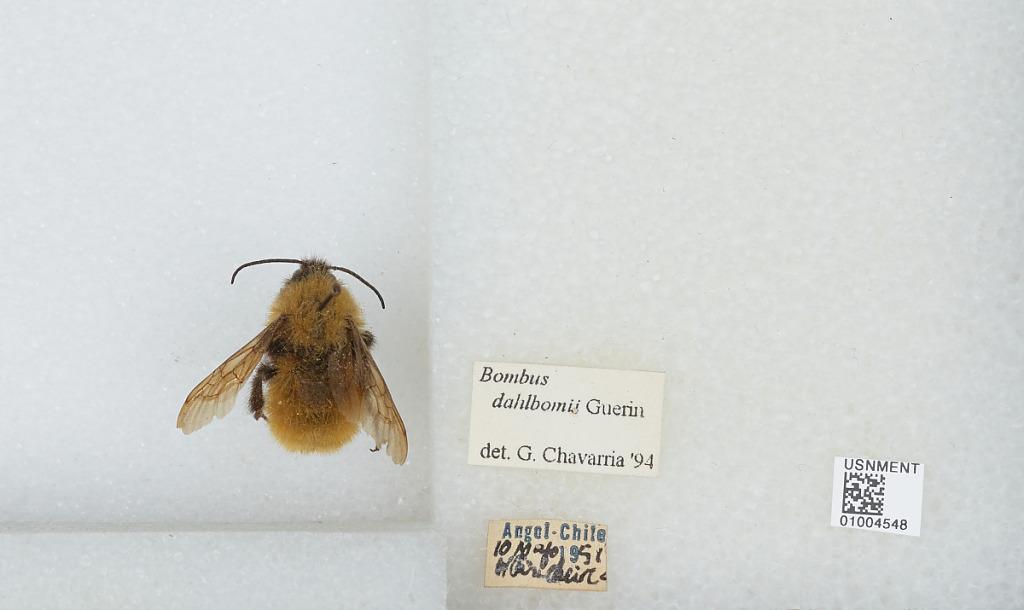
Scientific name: Bombus (Fervidobombus) dahlbomii Guérin
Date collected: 1951-5-10
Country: Chile
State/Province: Malleco
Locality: Angol
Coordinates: -37.8, -72.72
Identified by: Chavarria, G.